New Orleans Voodoo Revival

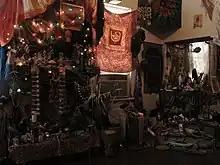
The interior of the Voodoo Spiritual Temple in New Orleans, photographed in 2005

The Voodoo revival of the late 20th century has drawn many of its deities from Haitian Vodou, where these divinities are called "lwa". Among the lwa commonly venerated are Erzulie Freda Ezili la Flambo, Ogoun, Mara, and Papa Legba. These can be divided into separate "nanchon" (nations), such as the Rada and the Petwo. Glassman's New Orleans temple for instance has separate altars to the Rada and Petwo lwa. Each of these is associated with particular items, colors, numbers, foodstuff, and drinks. They are often considered to be intermediaries of God, who in Haitian Vodou is usually termed "Le Bon Dieu".